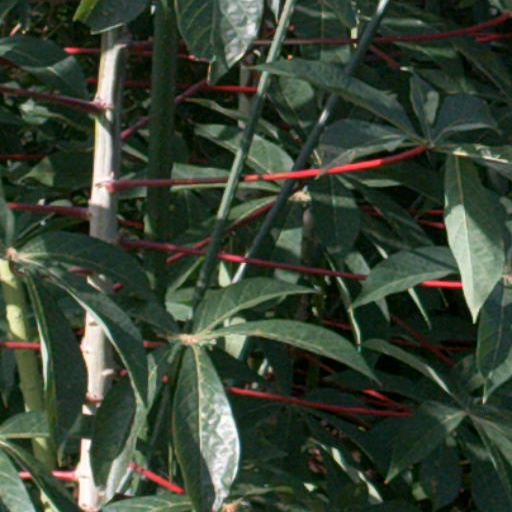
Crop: cassava